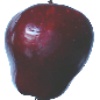
Label: Apple Red Delicious 1